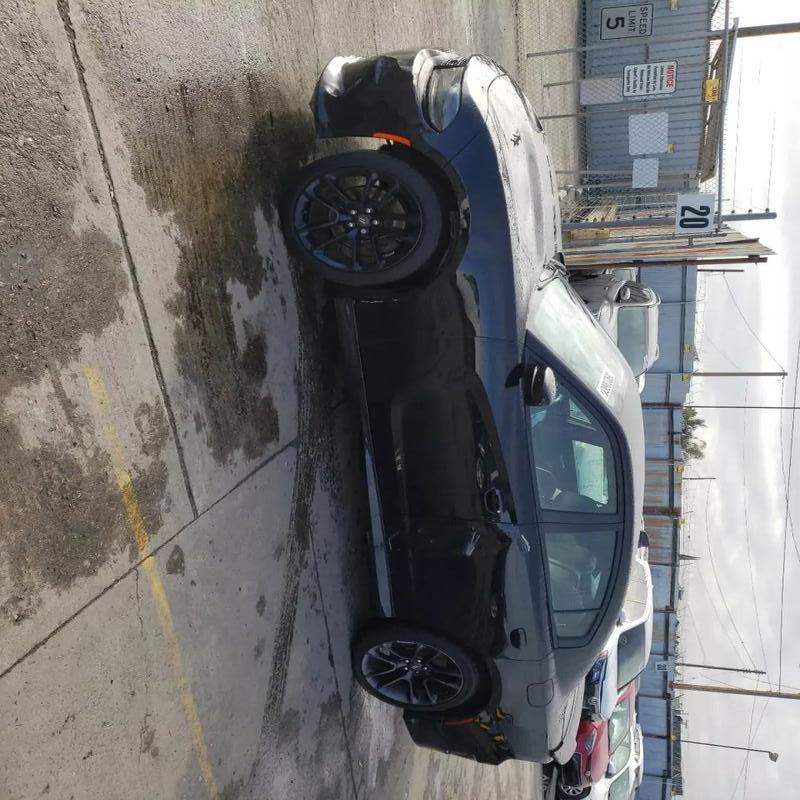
Aucun dommage détecté.
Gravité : aucun